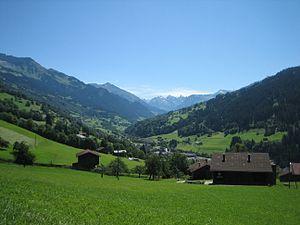
La vallée du Prättigau est une vallée du canton des Grisons en Suisse formée par le cours de la rivière Landquart. Elle se trouve dans la région de Prättigau/Davos.